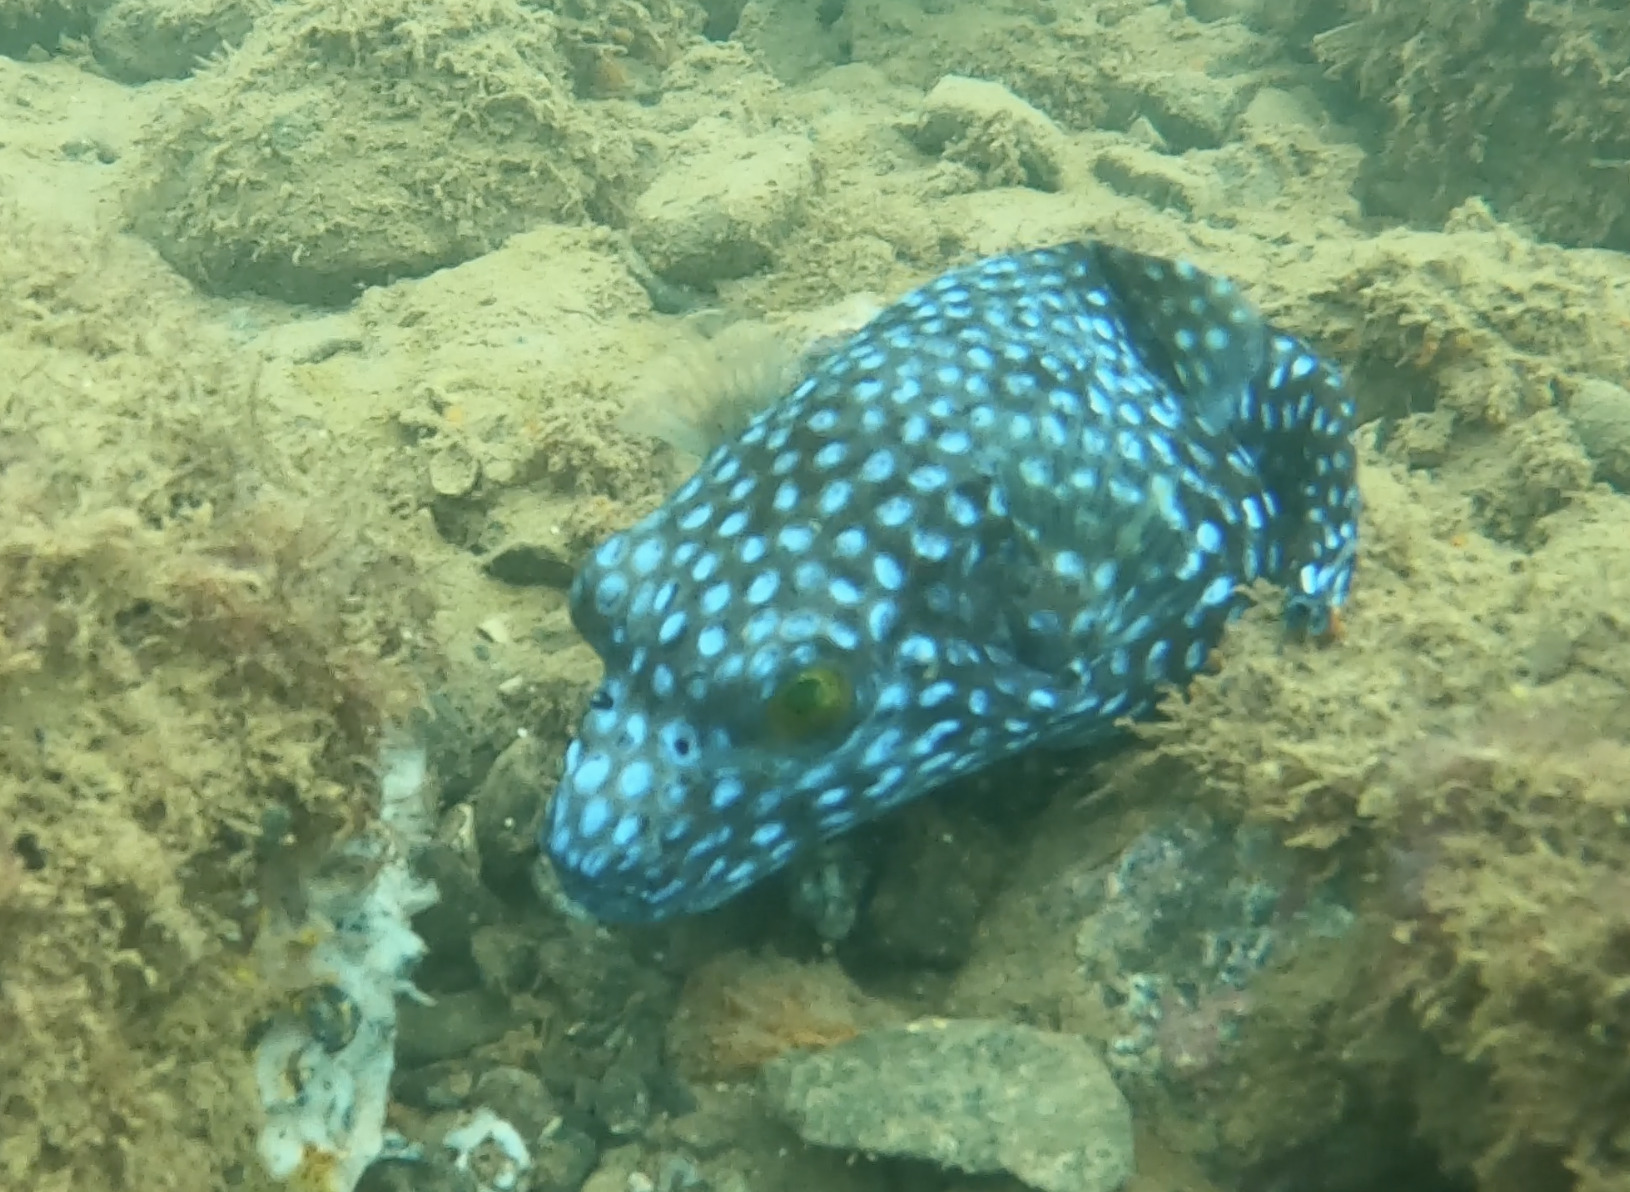
Arothron meleagris (Guineafowl Puffer)